Ferdinand Christian Gustav Arnold

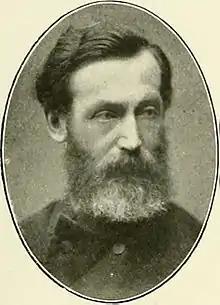
Ferdinand Christian Gustav Arnold

Ferdinand Christian Gustav Arnold (24 February 1828 – 8 August 1901) was a German lichenologist and taxonomist born in Ansbach, Bavaria. Even as a high school student he showed an active interest in botany: "Ich und August Gattinger ... durchstreiften von November 1846 bis zum Spätherbst 1847, Pflanzen sammelnd, die Landschaft von München nach allen Richtungen." ("August Gattinger and I … roamed across the landscape of Munich from November 1846 up to the late autumn 1847, collecting plants, in all directions.").